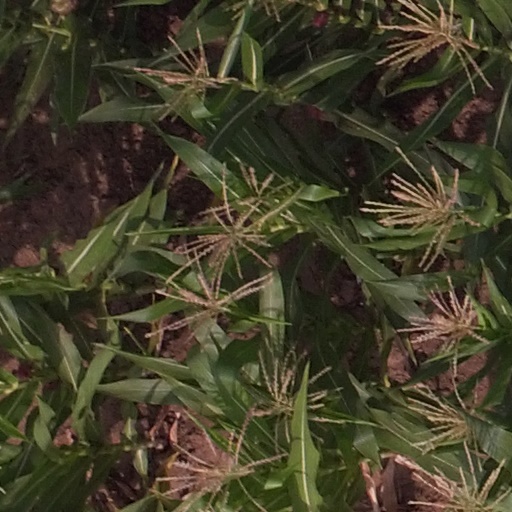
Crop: maize; corn